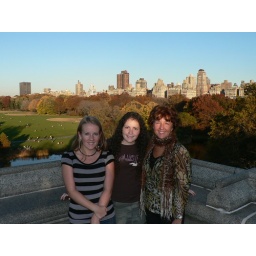
the girls at the castle in central park